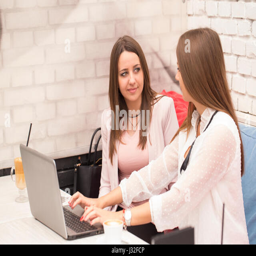
young women in a business meeting , making plans for the future